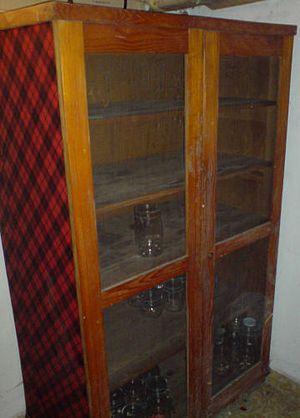
Garde-manger.